Chemin de fer de Petite Ceinture

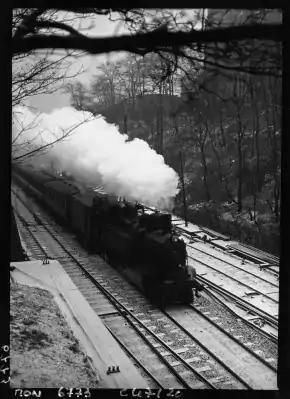
One of the last Petite Ceinture de Paris passenger trains in 1933 - its passenger service would close one year later. View from the Buttes-Chaumont ravine slope to a steam engine and passenger train travelling below the park.

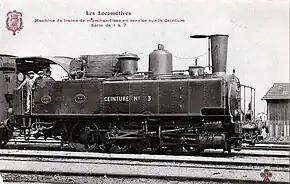
Ceinture No. 3, an 0-8-0T locomotive built by André Koechlin (No. 1247 of 1870); later Nord 4.963 then SNCF 040.TB.2

Freight, on the other hand, was even increasing: Between 1905 and 1911, it added new Ceinture-access junctions to its Aubervilliers freight yard (to the Nord-Est junction and to the Ceinture line by its Pont de Flandre station), added direct-access junctions to the northern and southern junctions of the Belleville-Villette freight yard, and expanded its Gobelins freight yard. From 1909, the Ceinture had 13 new Nord 3.800-type engines (numbered 81 to 93), and three new 0-8-0T engines (numbered 14 to 16); the latter would be the last steam engines ever ordered by the Ceinture Syndicate.